HMS Hibernia (1804)

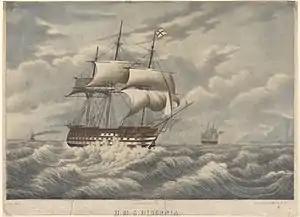
HMS "Hibernia", by Charles de Brocktorff

HMS "Hibernia" was a 110-gun first-rate ship of the line of the Royal Navy. She was launched at Plymouth dockyard on 17 November 1804, and was the only ship built to her draught, designed by Sir John Henslow.